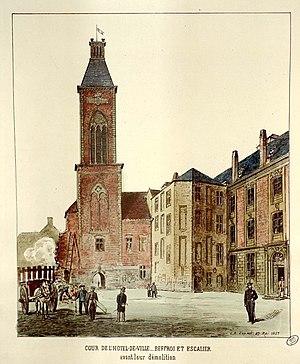
Le Palais Rihour est un bâtiment situé place Rihour à Lille, dans le département français du Nord. C'est tout ce qui reste d'un palais construit au XVᵉ siècle par les ducs de Valois-Bourgogne, souverains de fait de l'État bourguignon. La salle des gardes du bâtiment abrite l'office de tourisme de la ville. Il est classé monument historique en 1875.
L' ancien beffroi de Lille (1826-1857) était situé au Palais Rihour, siège de l’hôtel-de-ville de Lille de 1664, date de son transfert de l'ancienne halle échevinale, jusqu’à son incendie en 1916. Ce beffroi construit en 1826 fut démoli en 1857.